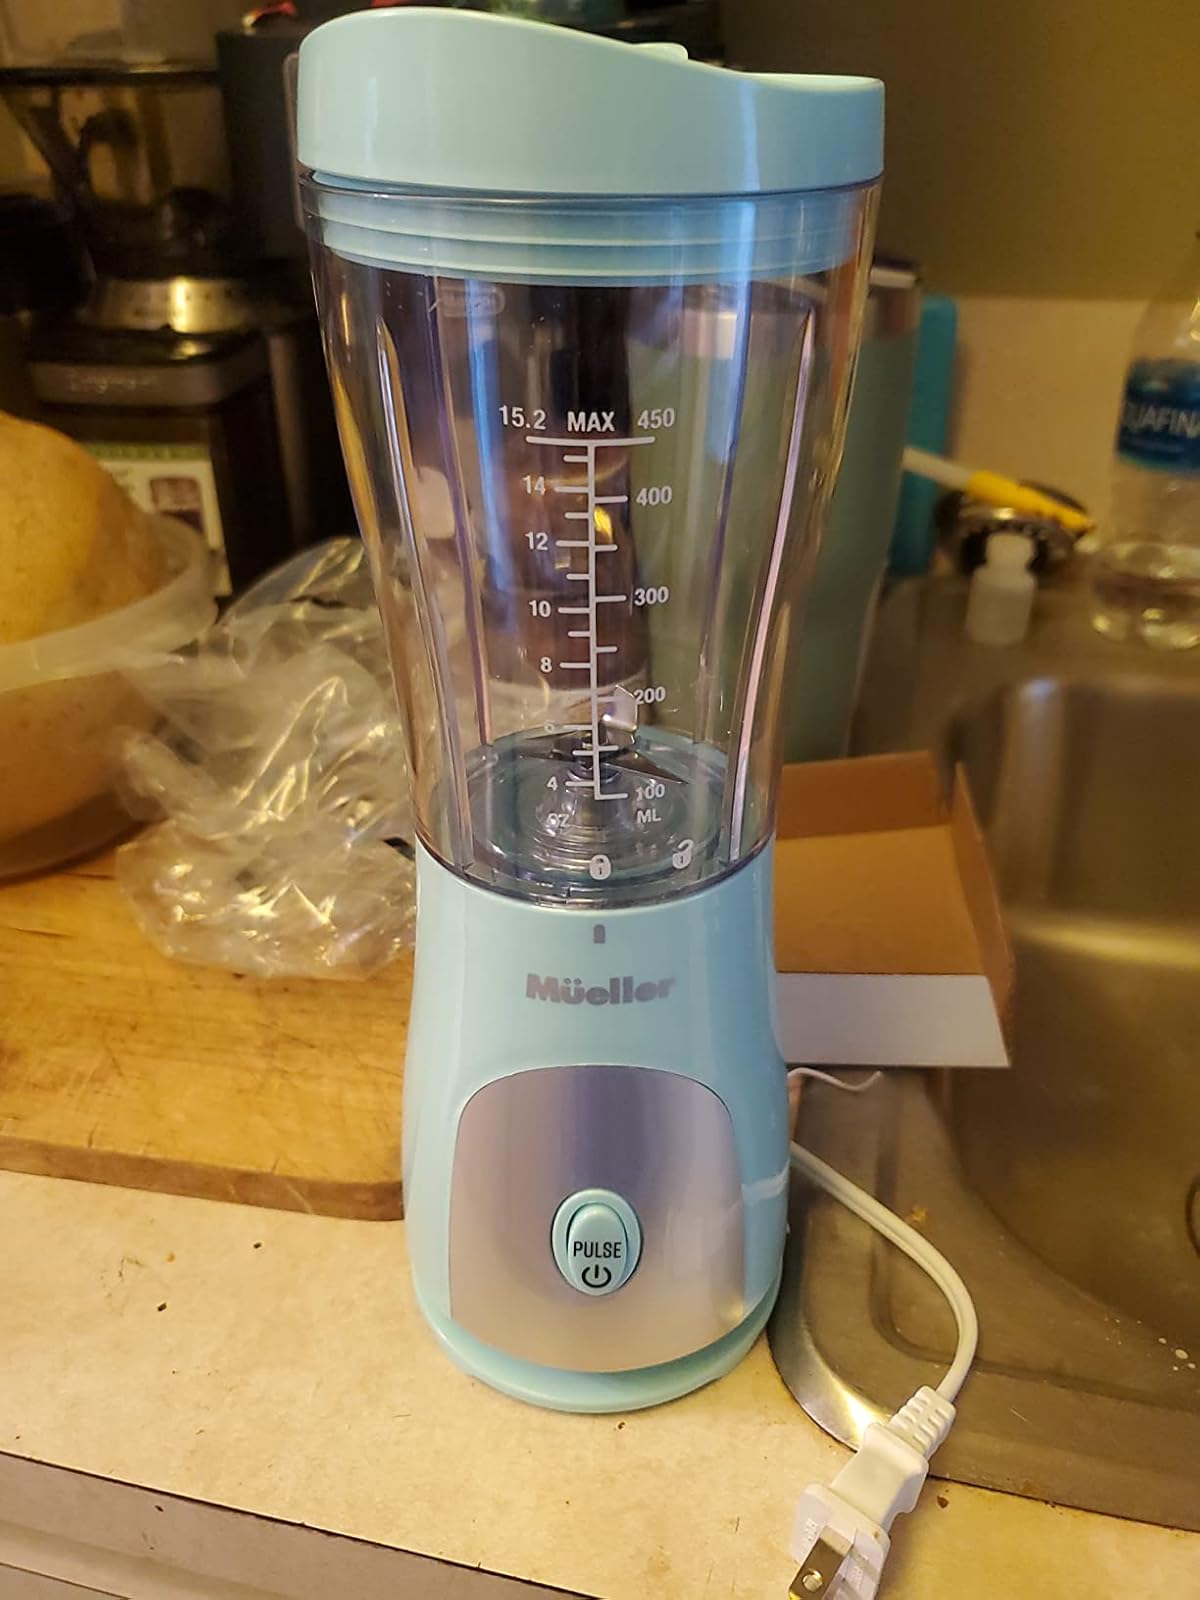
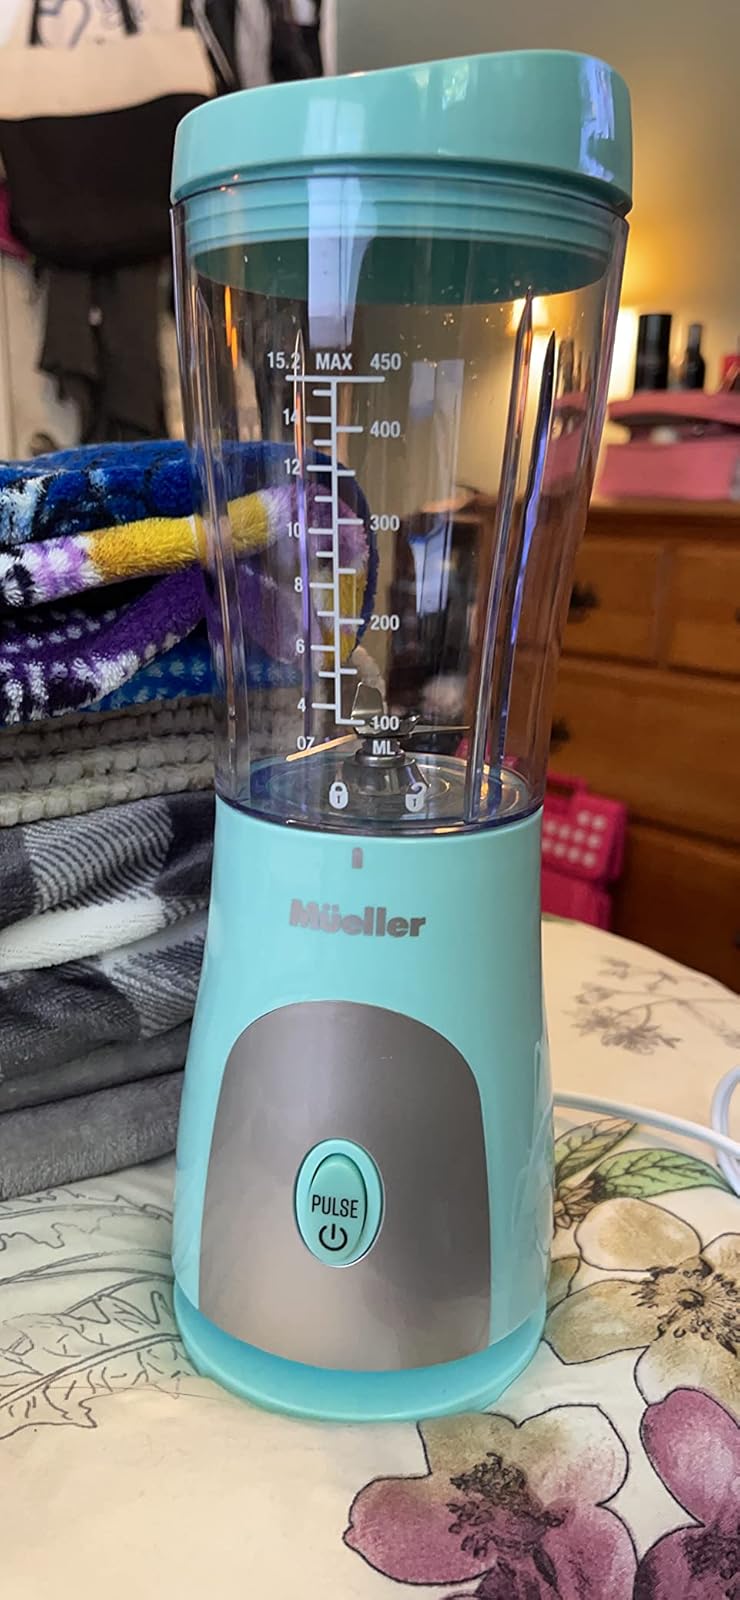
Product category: items_blender
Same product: yes